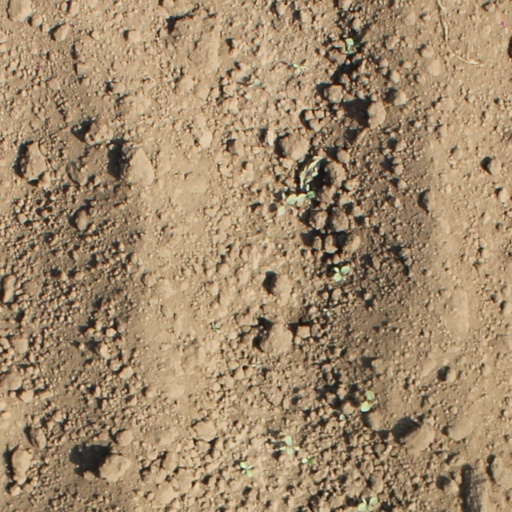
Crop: soybean